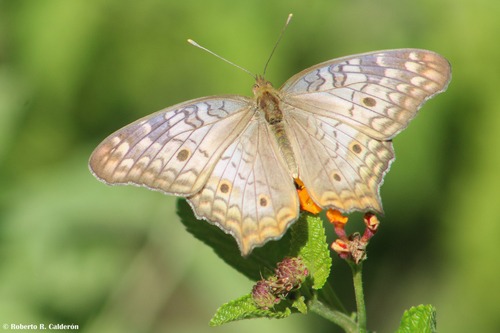
Scientific name: Anartia jatrophae
Common name: White peacock
Family: Nymphalidae
Order: Lepidoptera
Pollinator type: Primary pollinator
Habitat: Gardens, parks, and open areas
Geographic range: Southern United States to Argentina
Conservation status: Least Concern